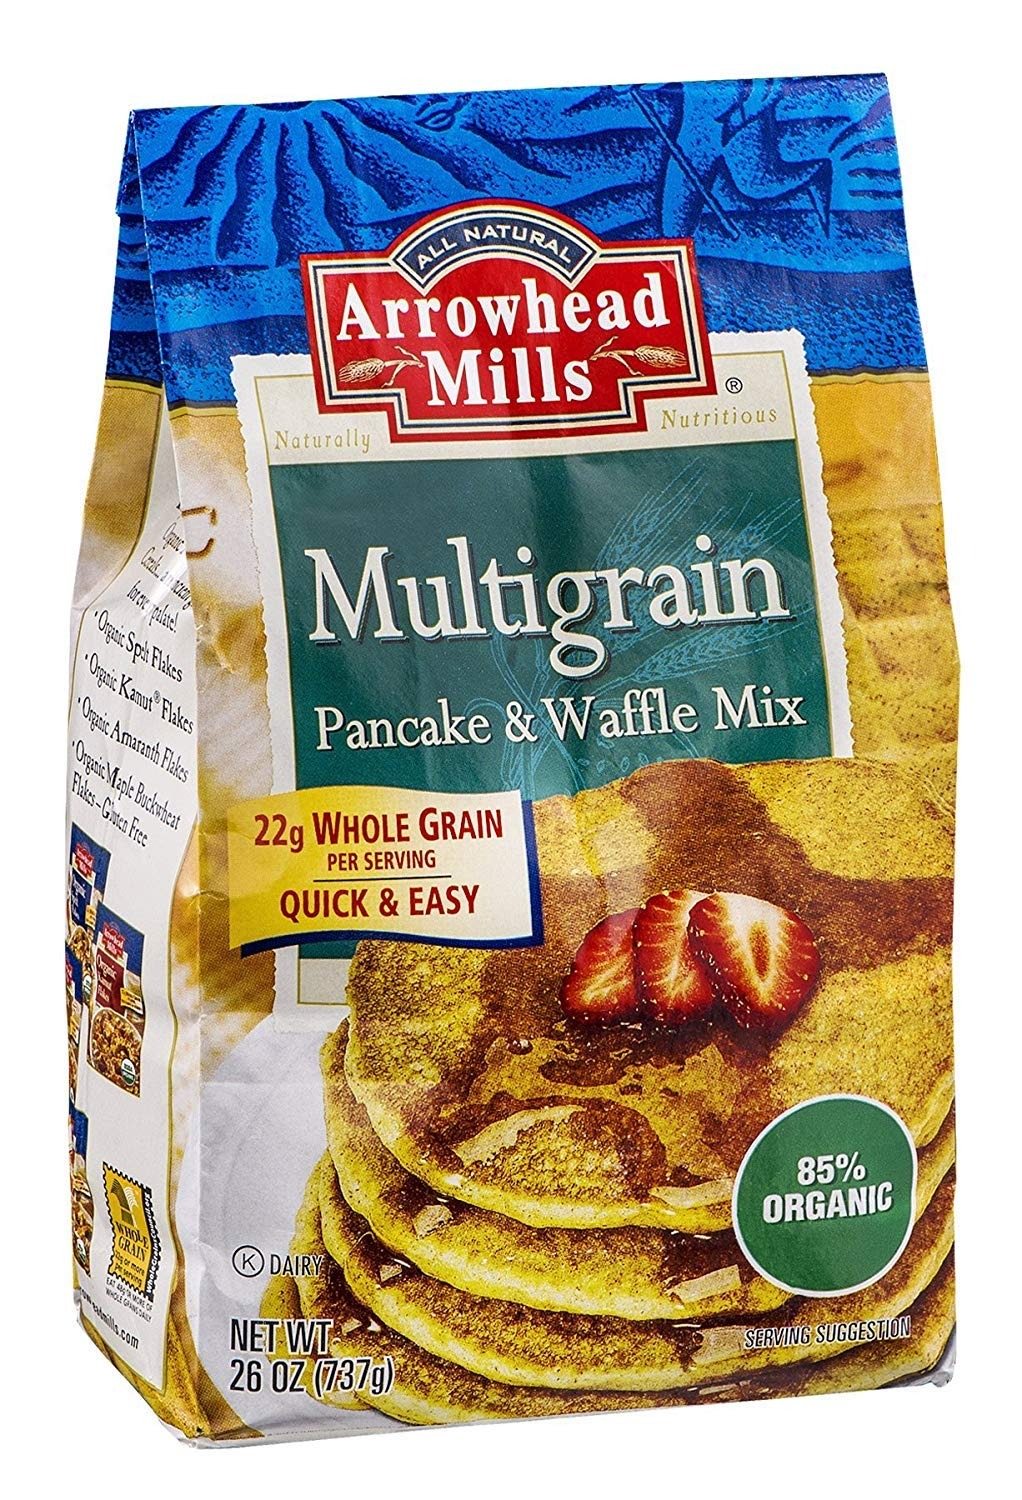
Item Name: Arrowhead Mills Mutigrain Pancake & Waffle Mix, 26 Ounce
Bullet Point: ...
Value: 26.0
Unit: Ounce

Price: 9.14